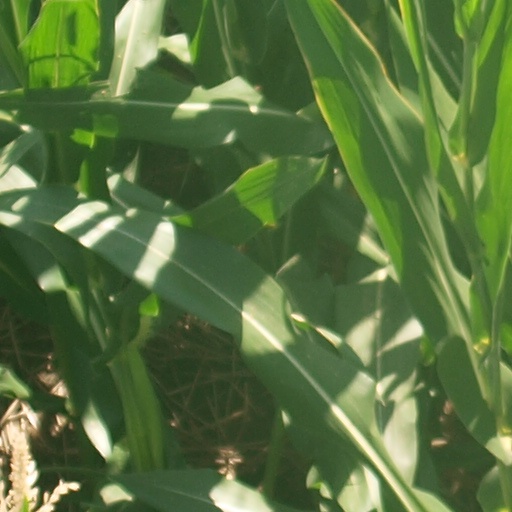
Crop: maize; corn